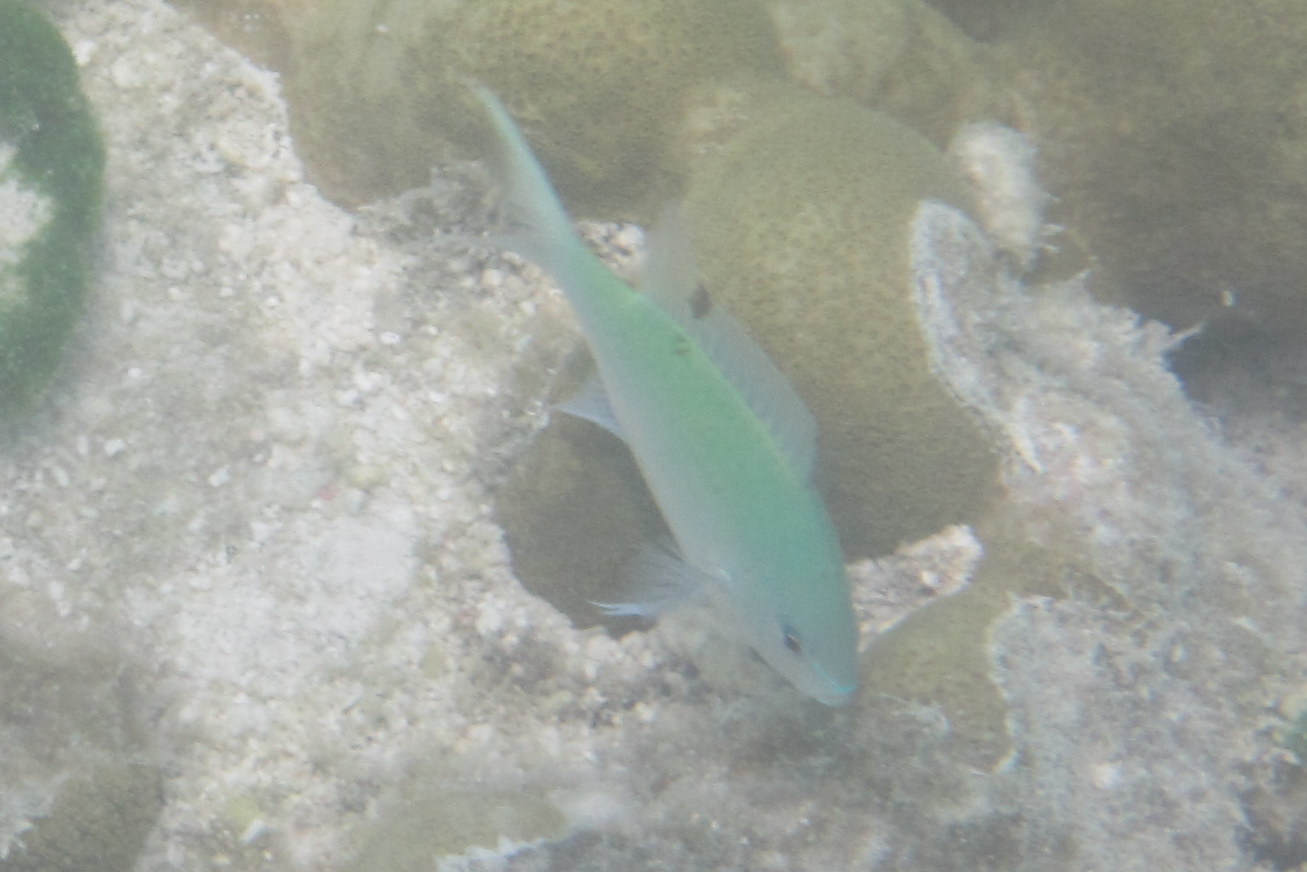
Chromis viridis (Blue-green Chromis)